George August, Count of Nassau-Idstein

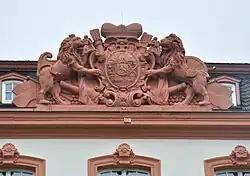
Coat of arms of George August in Schloss Biebrich.

George August Samuel of Nassau-Idstein (26 February 1665, in Idstein – 26 October 1721, in Biebrich) was Graf from 1677, and Prince from 1688 until his death, of Nassau-Idstein. He worked mainly in Wiesbaden.